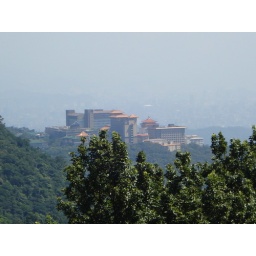
Cool building in the mountains